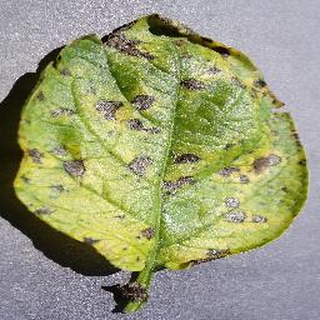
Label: potato_early_blight